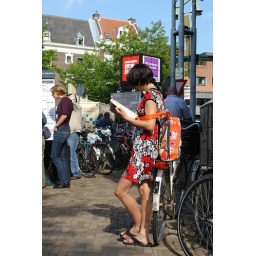
Woman in the red dress 2